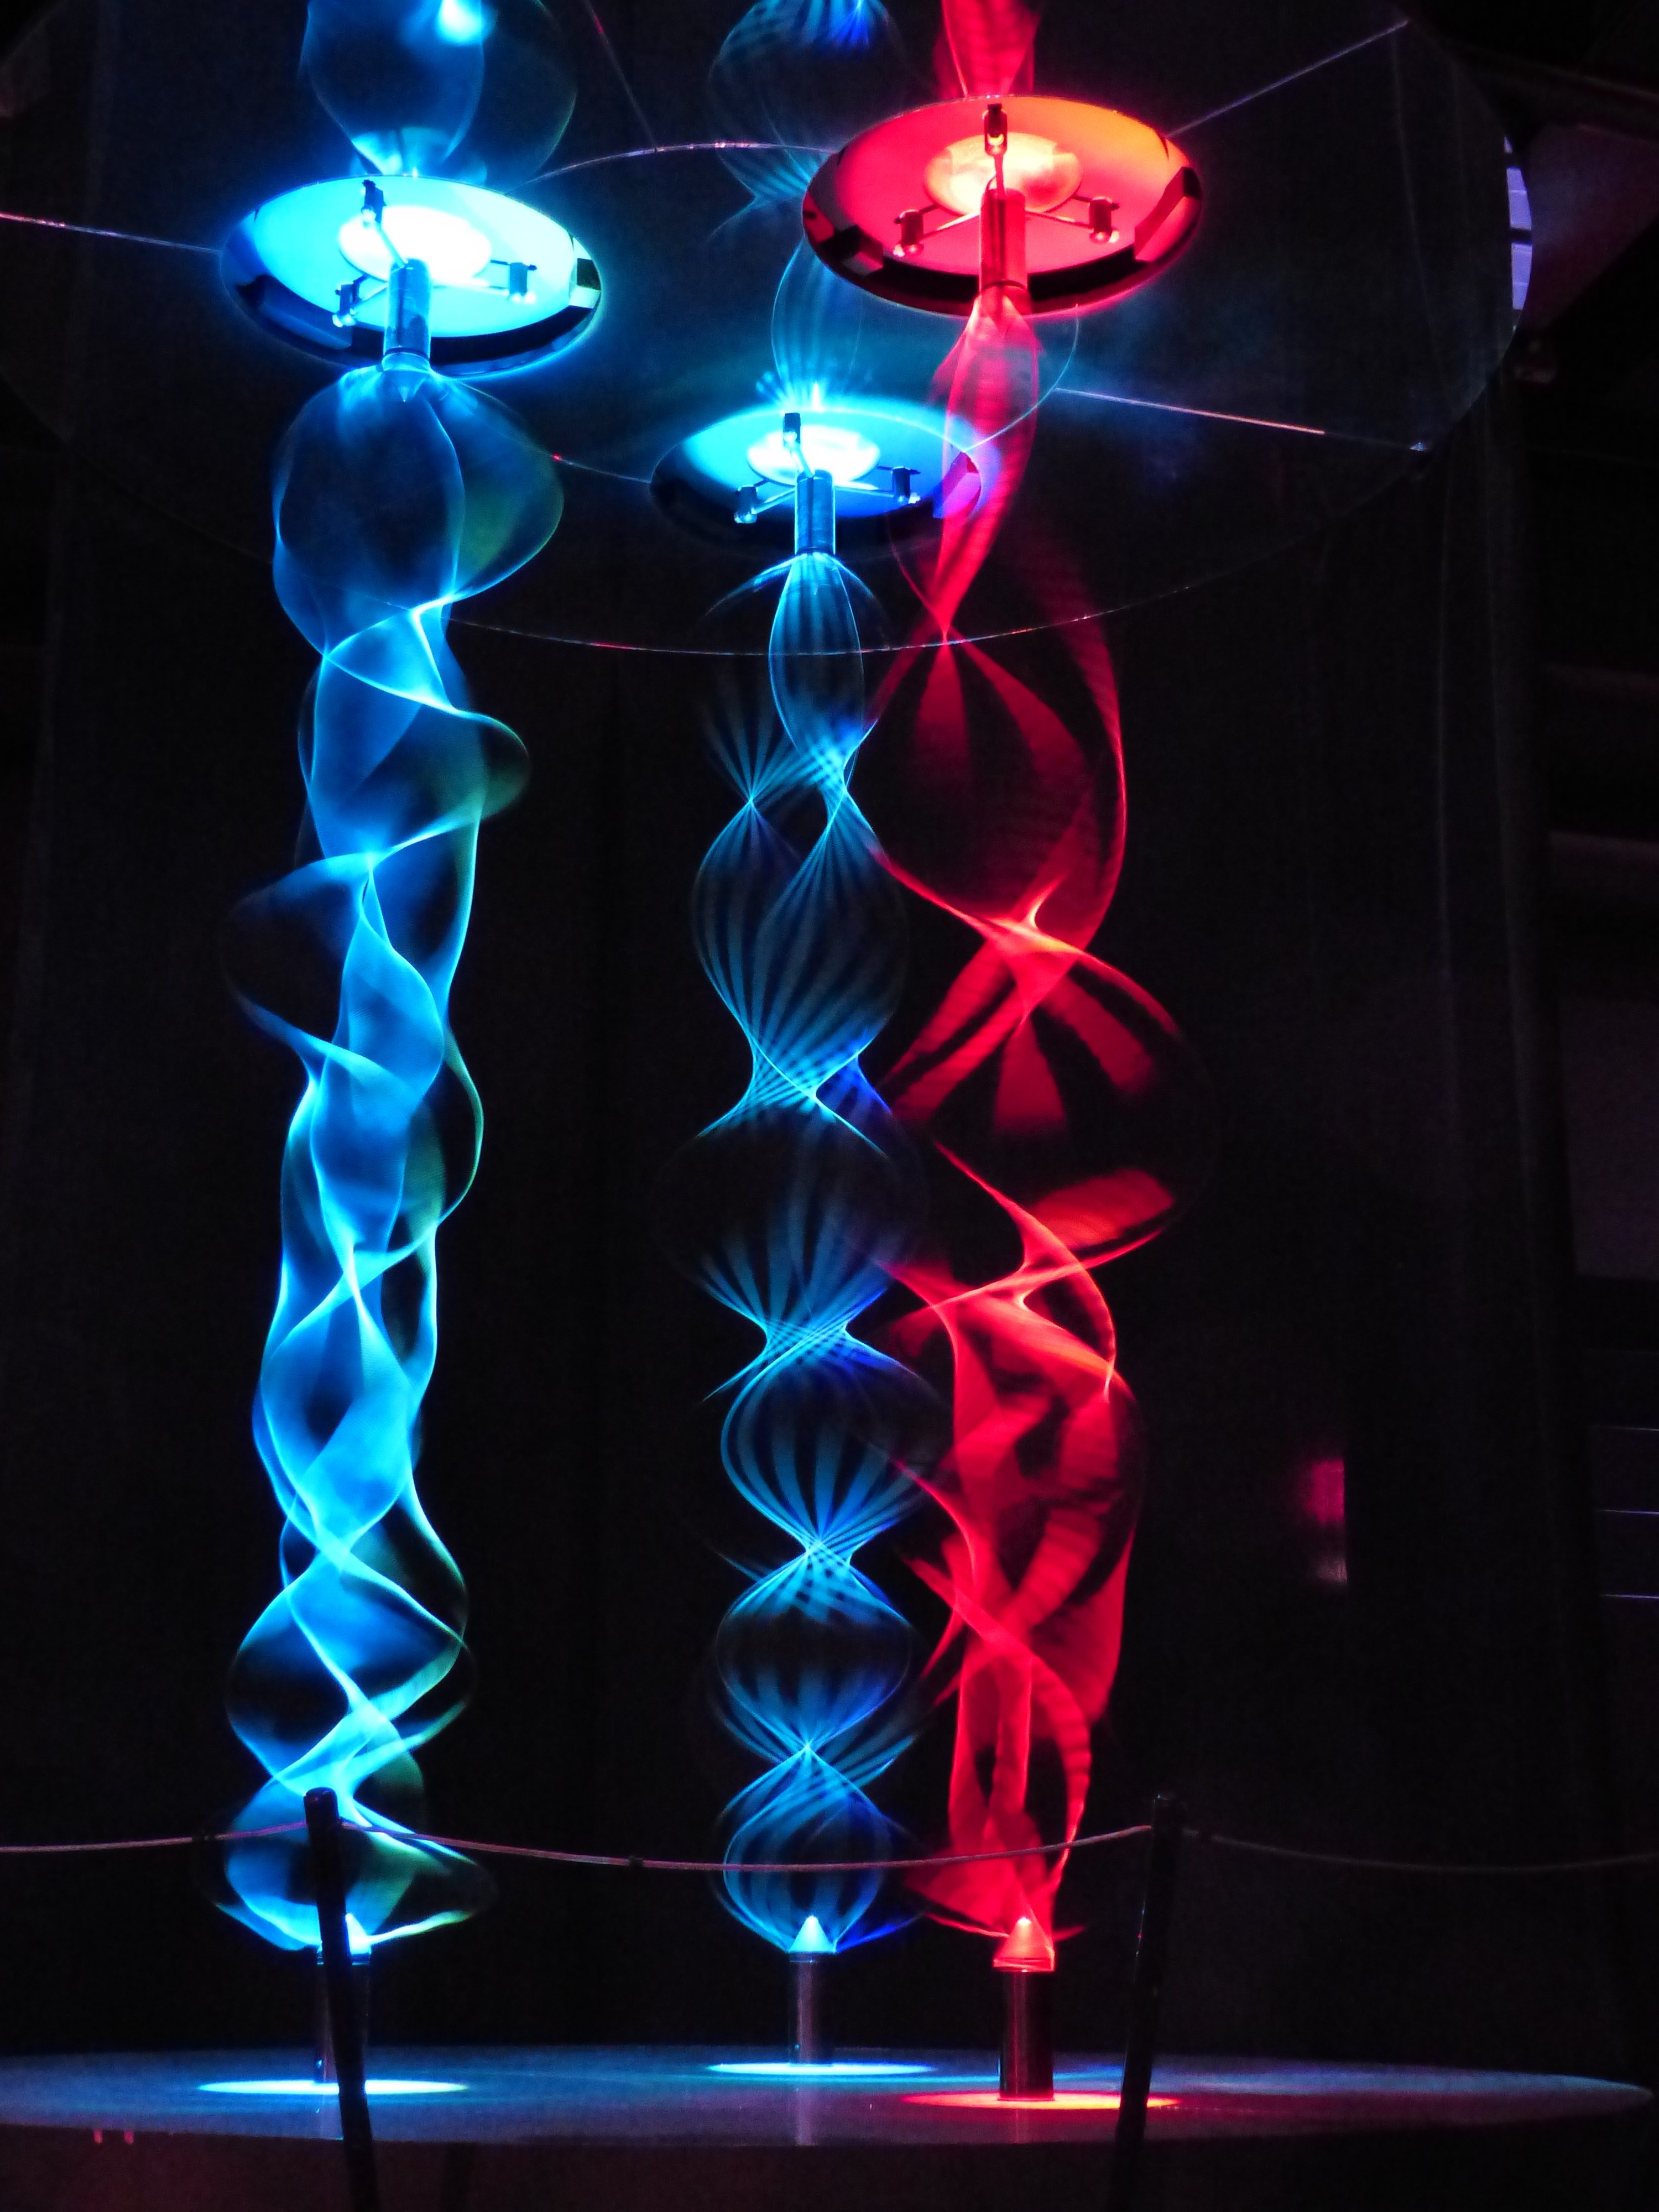
light, night, red, color, darkness, blue, colorful, lighting, optics, neon, lichtspiel, experiment, physics, light effect, light blue, light effects, light spiral, light pillars